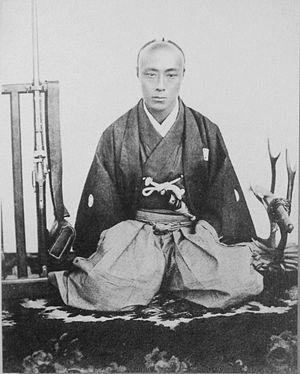
La présence des armes à feu au Japon couvre une période allant du XIIIᵉ siècle à nos jours. Malgré un développement intense, avec une fabrication locale forte au cours du XVIᵉ siècle, le Japon a presque totalement ignoré les armes à feu dans le cadre d'une politique de désarmement forcé, retournant à l'utilisation du sabre pendant les 250 années qui ont suivi, aidée par la politique d'isolement. L'utilisation des armes à feu au Japon a repris après 1854 avec le début des relations avec l'Occident et les conflits incessants de cette période.
Tokugawa Yoshinobu était le quinzième et dernier shogun du shogunat Tokugawa du Japon. Il faisait partie d'un mouvement qui visait à réformer le shogunat vieillissant, mais en vain. Après avoir abdiqué ses pouvoirs à l'Empereur en octobre 1867, il prit sa retraite et se retira de la vie publique jusqu'à sa mort.